Pennsylvania Route 743

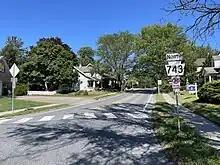
PA 743 northbound in Hershey

Upon crossing the Conewago Creek, PA 743 enters Conewago Township in Dauphin County and becomes Elizabethtown Road, continuing north-northwest past farmland, woodland, and a few homes. The road passes under the Pennsylvania Turnpike (I-76) without an interchange before reaching the PA 341 intersection, at which point the PA 341 Truck overlap ends. Past this intersection, PA 743 passes through more rural areas with some homes and businesses, continuing into Derry Township and becoming Fishburn Road. The route turns northwest and passes residential neighborhoods as it enters the community of Hershey. PA 743 turns north onto Cocoa Avenue and passes between businesses to the west and farms to the east as it reaches the US 322 intersection. From this point, Cocoa Avenue continues through residential areas prior to intersecting US 422 (Chocolate Avenue) in the downtown area of Hershey. At this intersection, the name of PA 743 changes to Park Avenue. The road comes to a bridge over Norfolk Southern's Harrisburg Line before it runs between the Hersheypark amusement park to the west and ZooAmerica to the east. The road passes under the Hersheypark monorail, a pedestrian bridge connecting the amusement park and the zoo, and the monorail a second time. Continuing along the eastern edge of Hersheypark, the road runs near some homes to the east before reaching Hersheypark Drive.